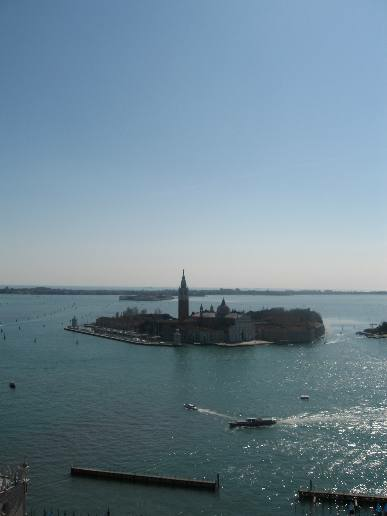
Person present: No